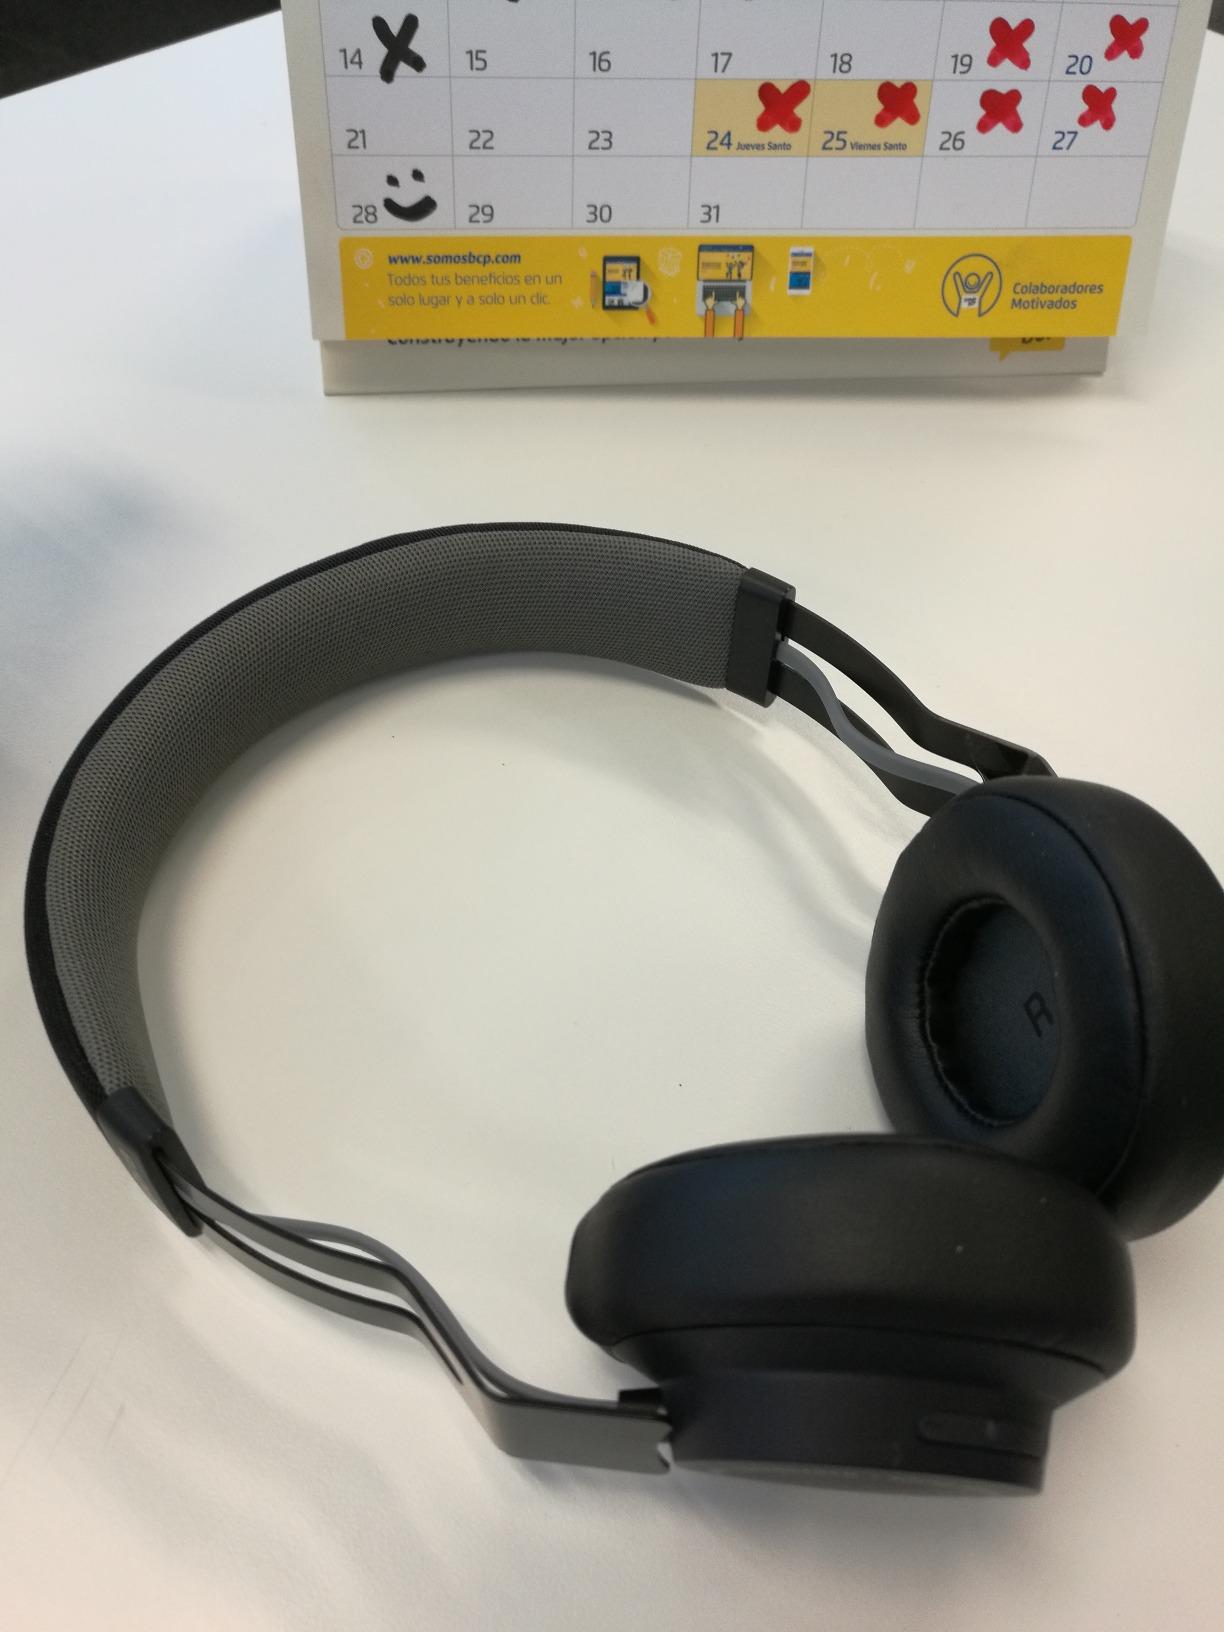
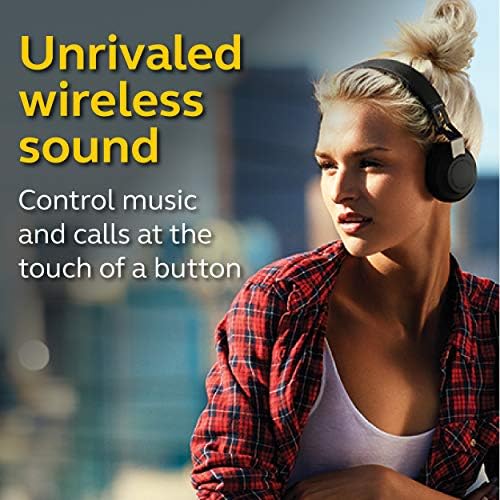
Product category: headphones
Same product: yes